Sarju

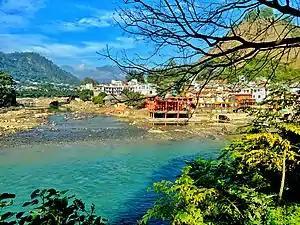
confluence of Gomati and Sarju at Bageshwar.

Gomati river originates in the higher reaches of Bhatkot and merges into Sarju at Bageshwar. It flows through the Katyur Valley which constitutes a major Agricultural zone of Kumaon.